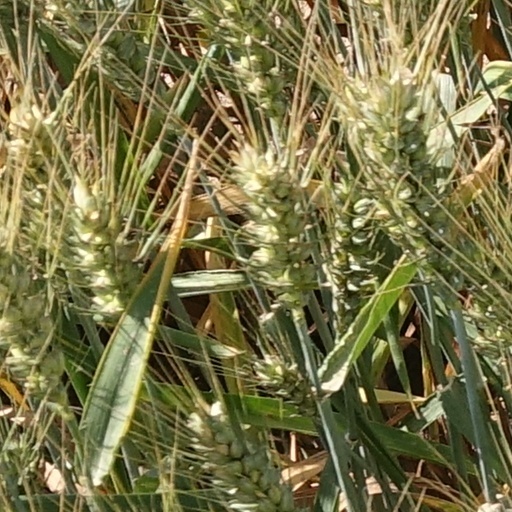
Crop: wheat